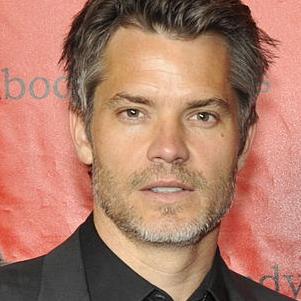
Age: 42